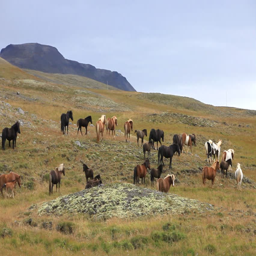
herd of horses of different breed moving on a meadow in mountain landscape